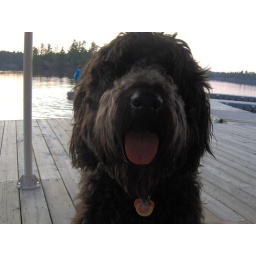
pepper our dog at shu shwap camp lake nippising in Northern Ontario